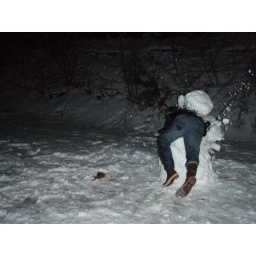
an action shot of josh....he won at rock paper scissors against me...so he got to knock it over...lucky!